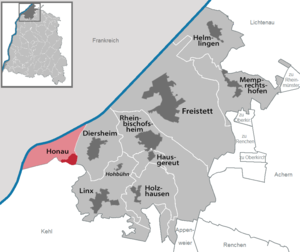
Rheinau est une ville de Bade-Wurtemberg, située dans le nord-ouest de l'arrondissement de l'Ortenau, dont le chef-lieu est Freistett, dans le district de Fribourg-en-Brisgau. La ville partage avec Gambsheim un barrage sur le Rhin.